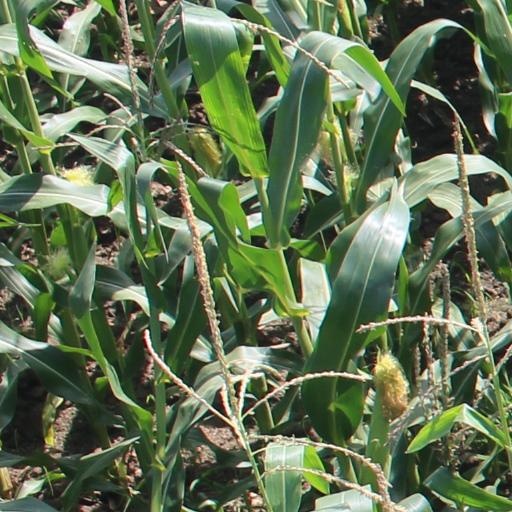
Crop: maize; corn